Udo Hempel

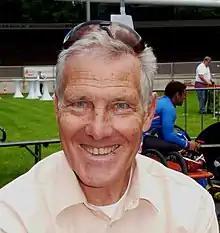
Hempel in 2012

Udo Hempel (born 3 November 1946) is a retired road and track cyclist from West Germany, who won the gold medal in the Men's 4.000 Team Pursuit at the 1972 Summer Olympics in Munich, alongside Günther Schumacher, Jürgen Colombo, and Günter Haritz. In the 1968 Summer Olympics, he had already won silver in the same event. He was a professional cyclist from 1973 to 1983, whose best results were on the track.